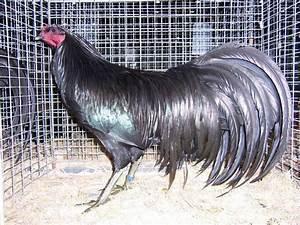
chicken